Rebus (film)

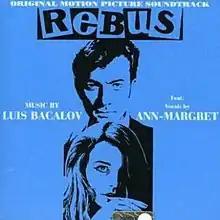

Rebus or Appointment in Beirut is a 1969 crime film directed by Nino Zanchin and starring Laurence Harvey and Ann-Margret. An international co-production, it was largely filmed in Venezuela, the UK, Lebanon, Syria, and Italy.